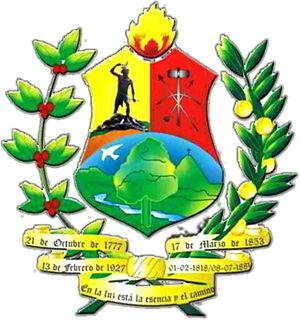
Guaicaipuro est l'une des 21 municipalités de l'État de Miranda au Venezuela. Son chef-lieu est Los Teques. En 2011, la population s'élève à 252 242 habitants.